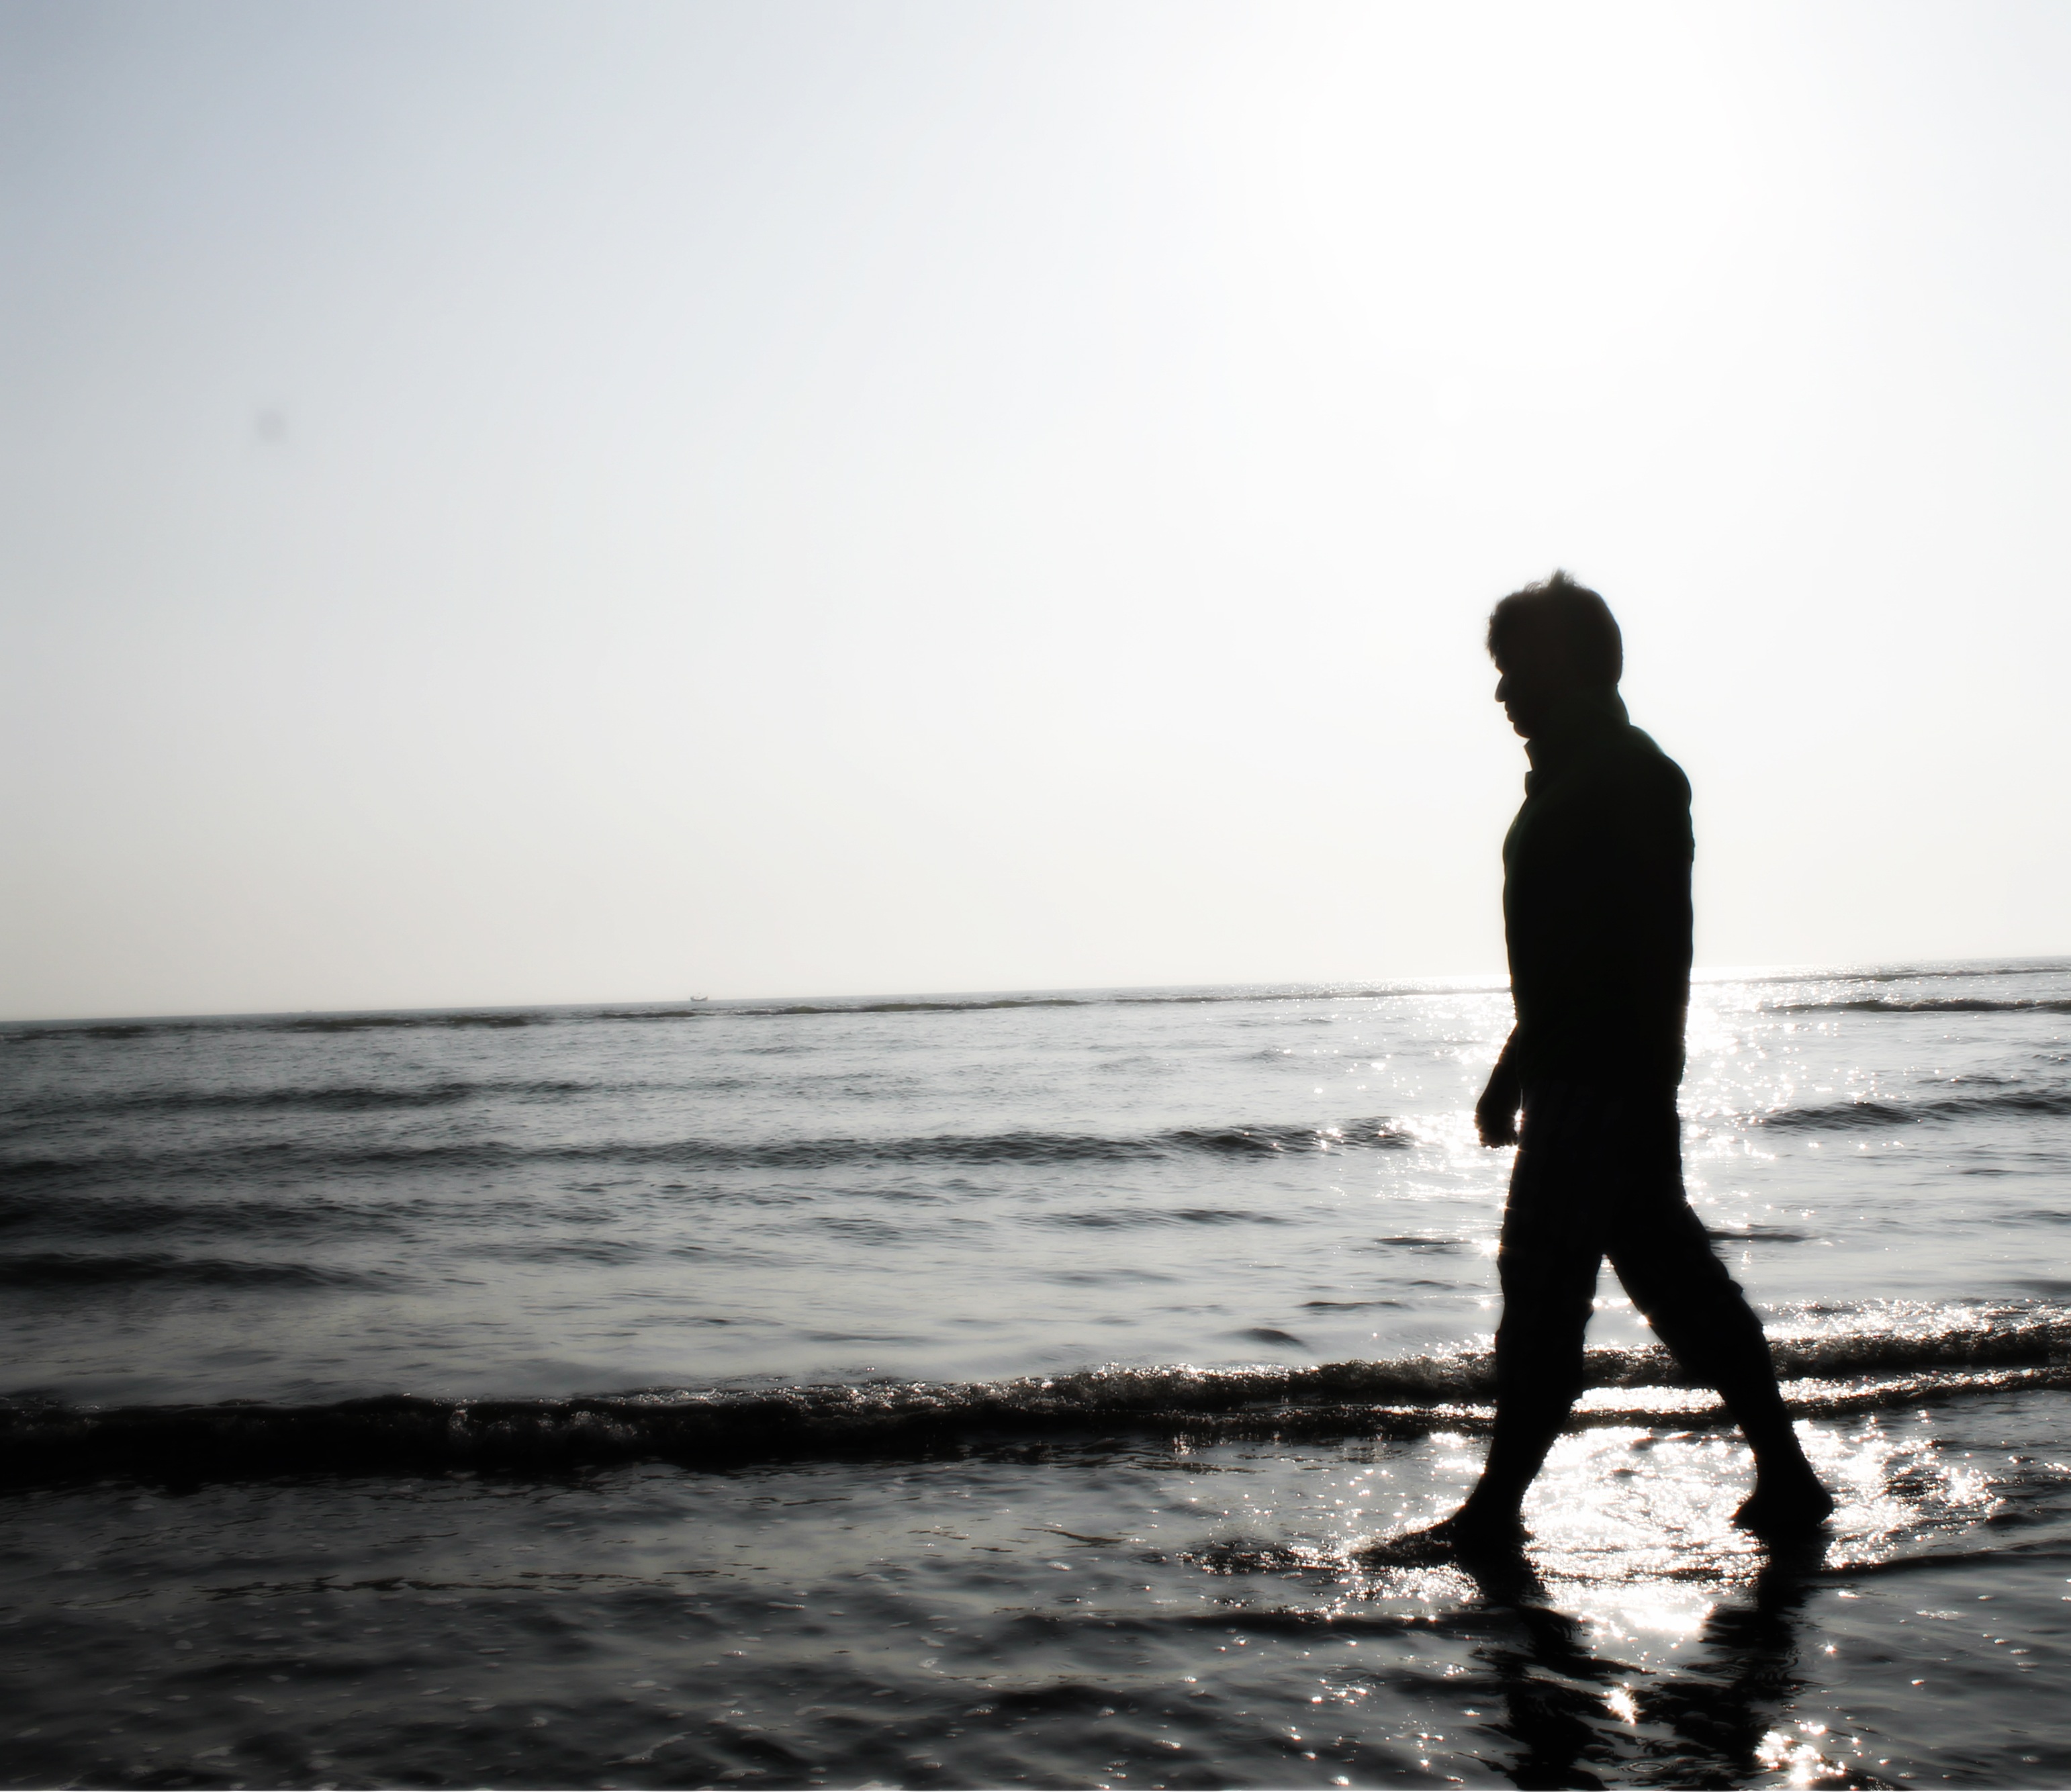
man, beach, sea, coast, water, nature, outdoor, ocean, horizon, silhouette, walking, person, people, sunset, hiking, retro, morning, shore, wave, boy, kid, cute, alone, travel, male, guy, recreation, walk, portrait, young, youth, park, traveler, child, human, fashion, freedom, lifestyle, leisure, teenager, body of water, sad, face, photograph, teen, casual, emotions, adult, sad boy walking, walking alone, sad alone